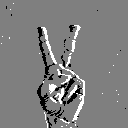
ASL letter: v